Gender role

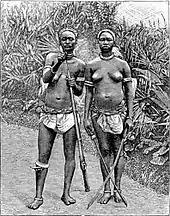
From approximately 1700 through 1900, women served as soldiers for the kingdom of Dahomey.

The roles of women in Christianity can vary considerably today (as they have varied historically since the first century church). This is especially true in marriage and in formal ministry positions within certain Christian denominations, churches, and parachurch organizations.